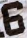
Number: 6